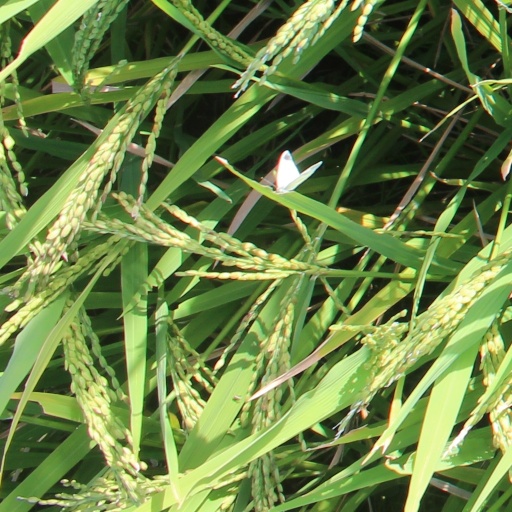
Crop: rice